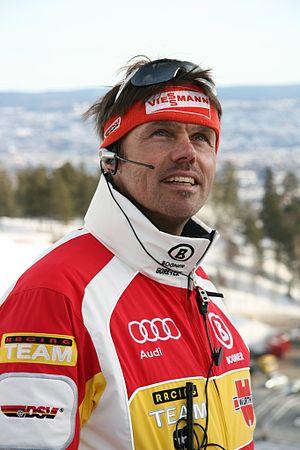
Andreas Bauer est un ancien sauteur à ski allemand.